Biological pump

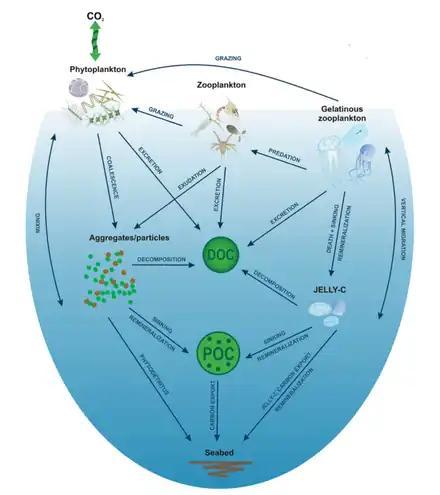
How jelly carbon fits in the biological pump. A schematic representation of the biological pump and the biogeochemical processes that remove elements from the surface ocean by sinking biogenic particles including jelly carbon.

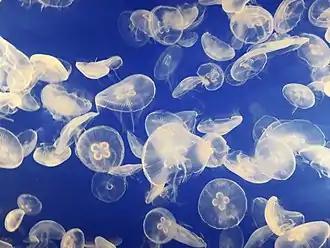
Jellyfish are easy to capture and digest and may be more important as carbon sinks than was previously thought.

Jelly-falls are marine carbon cycling events whereby gelatinous zooplankton, primarily cnidarians, sink to the seafloor and enhance carbon and nitrogen fluxes via rapidly sinking particulate organic matter. These events provide nutrition to benthic megafauna and bacteria. Jelly-falls have been implicated as a major "gelatinous pathway" for the sequestration of labile biogenic carbon through the biological pump. These events are common in protected areas with high levels of primary production and water quality suitable to support cnidarian species. These areas include estuaries and several studies have been conducted in fjords of Norway.